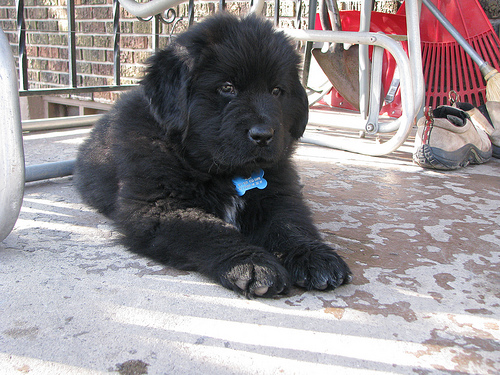
Animal: dog
Breed: newfoundland